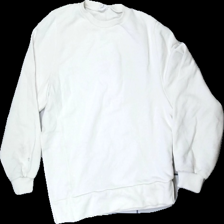
View: front
Type: Sweater
Category: Children
Brand: Zara
Colors: White
Material: 51% polyester, 49% cotton
Cut: Regular, C-collar
Size: 152
Season: All
Stains: Major
Price range: <50
Recommended usage: Export